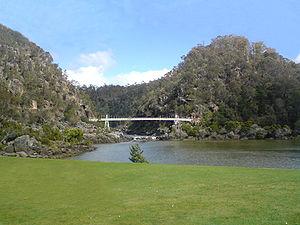
La Tasmanie est un État australien situé à 199 km de la côte sud-est de l'île principale de l'Australie, dont il est séparé par le détroit de Bass. L'État de Tasmanie comprend l'île de Tasmanie et 334 autres petites îles. L'île s'étend sur 364 km du nord au sud et 306 km d'ouest en est. Sa superficie est de 68 401 km². L'État comptait 531 500 habitants en 2018 dont la moitié résidait dans la région du Grand Hobart, c'est-à-dire les villes de Hobart, Glenorchy et Clarence. Les autres foyers de population sont Launceston, Devonport et Burnie. L'Île Macquarie est aussi sous administration de l'État, elle ressort du Conseil de la vallée Huon.